Christina Nilsson

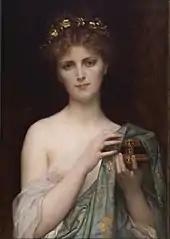
"Pandora" by Alexandre Cabanel, 1873. Nilsson was the model for this painting.

In 1860, Nilsson gave her professional debut in concerts in Stockholm and Uppsala, receiving mixed reviews. It was then decided that she should seek further training in Paris. Adelaide de Leuhusen's sister, the artist Bertha Valerius, was planning a trip there anyway, and would be able to act as a chaperone while Nilsson got settled in. In Paris, Nilsson initially stayed in Madame Crespy's "pension", before transferring to Clara Collinet's school in Batignolles, where she stayed for three years. She studied for a year with Jean Jacques Masset, a retired tenor who had become a prominent voice teacher. He professed himself very pleased with Nilsson's voice and progress. Adelaide de Leuhusen disagreed, believing Masset was too lenient and was spoiling Nilsson. She may also have been concerned his training would damage Nilsson's voice. In the autumn of 1861, therefore, Adelaide de Leuhusen transferred Nilsson to Pierre François Wartel, who had been a student of the famous singer Adolphe Nourrit. Nilsson would study with him for three years.